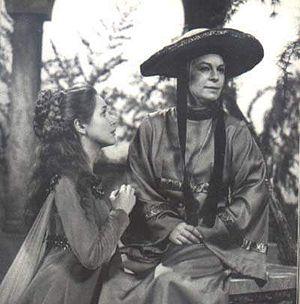
Evangelina Yolanda Salazar, née le 15 juin 1946 à Buenos Aires, est une actrice argentine.